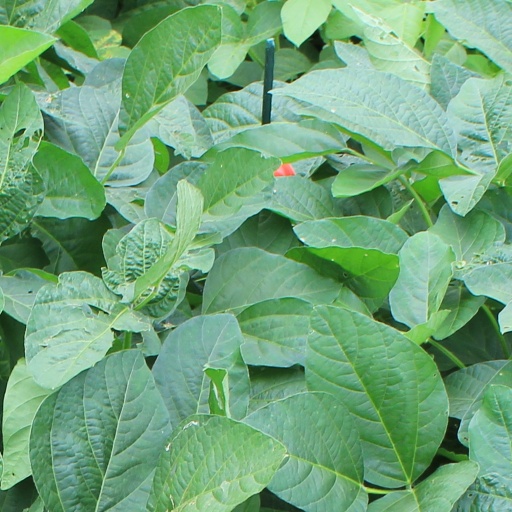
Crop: soybean